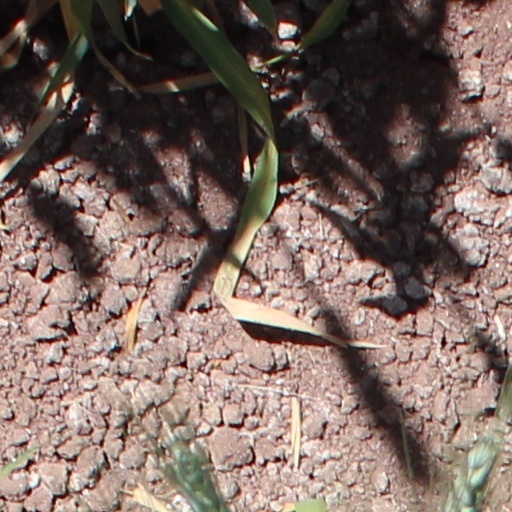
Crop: wheat